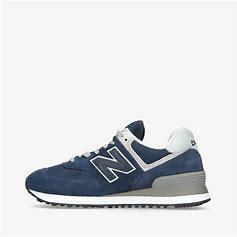
Brand: New
Model: Balance New Balance 574